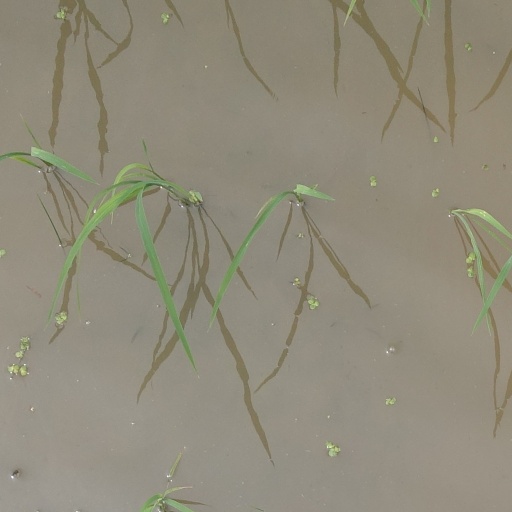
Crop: rice